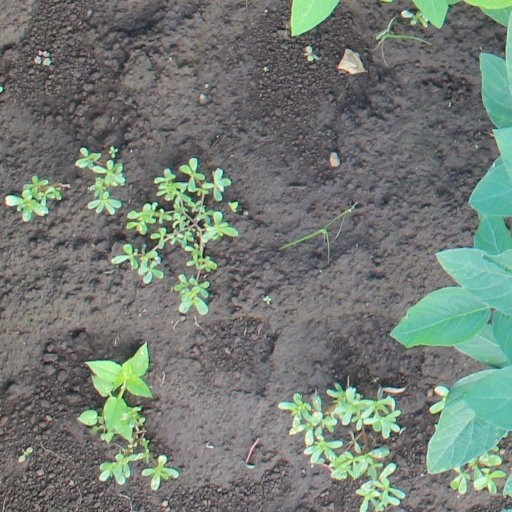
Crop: soybean